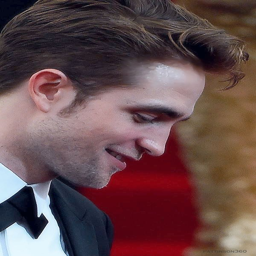
it 's like person was the only man this year .